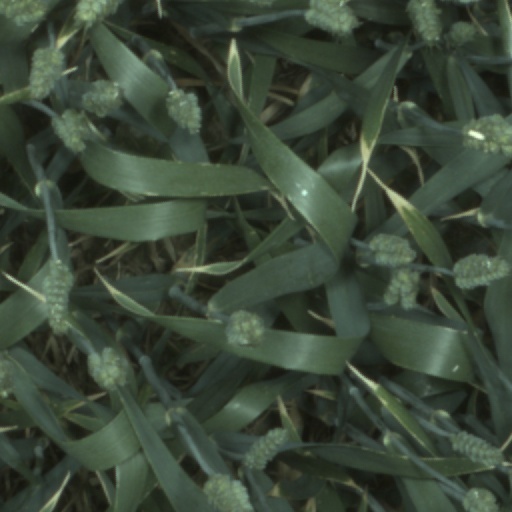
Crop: wheat